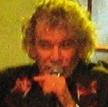
Age: 62